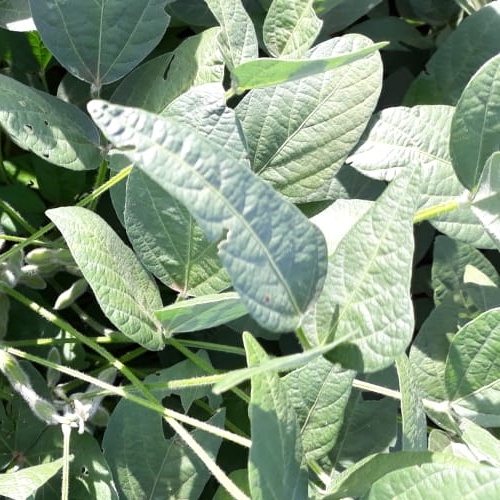
Label: Caterpillar